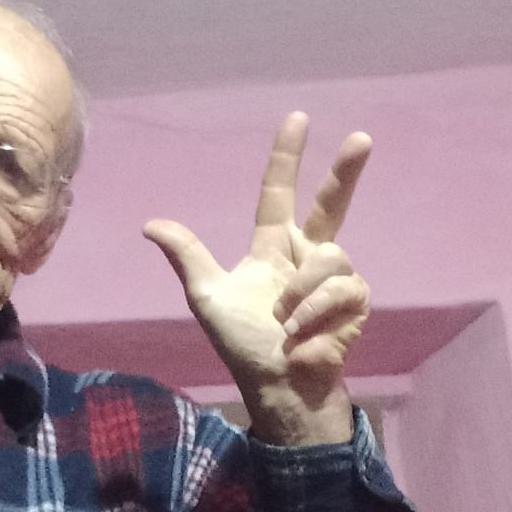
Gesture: three2